Yo Ho Ho

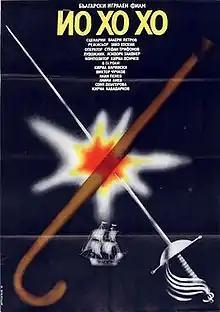
Theatrical release poster

Yo Ho Ho is a 1981 Bulgarian drama film directed by Zako Heskiya and written by Valeri Petrov. It was entered into the 12th Moscow International Film Festival where it won the Special Prize. The 2006 film "The Fall" by Tarsem Singh is based on "Yo Ho Ho".